Jasmine Burrows

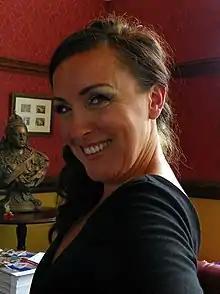
Jasmine died following a confrontation with Fran Reynolds, played by Carli Norris ("pictured").

The character made her final appearance on 20 June 2017. Dryzek chose to leave "Holby City" after a year to pursue further acting roles. She had a feeling that the producers would kill Jasmine off as part of her final storyline, as Jac's family history was poor. Simon Harper later confirmed that Jasmine was going to die and Dryzek admitted to crying when she read the script. She told Victoria Wilson of "What's on TV" that she had no regrets about being unable to come back, and preferred to have "a big dramatic exit" as it worked well for the character.